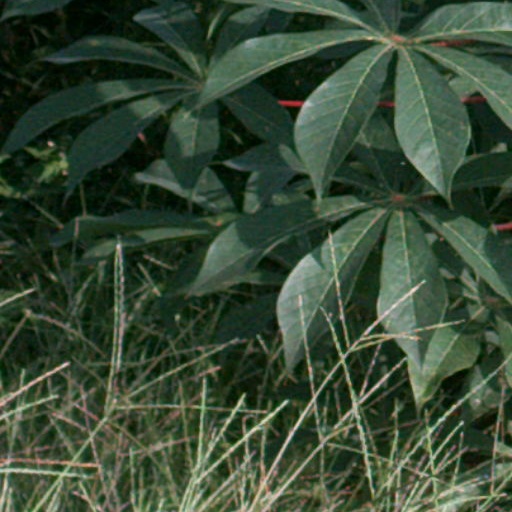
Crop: cassava